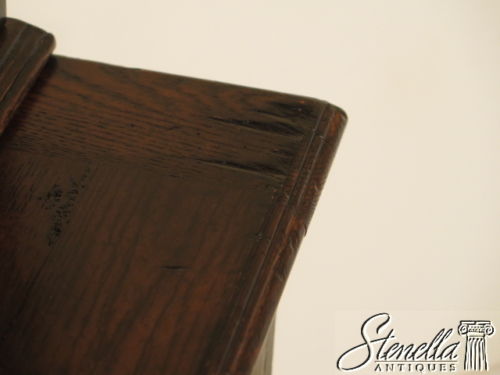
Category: cabinet